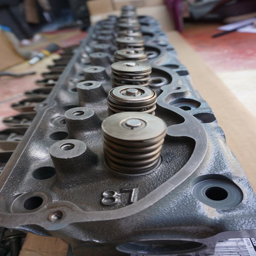
they 've got hardened steel seats now so they 're stronger than new .